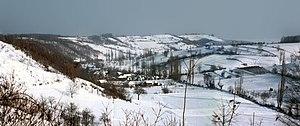
Kaludra est un village de Serbie situé dans la municipalité de Rekovac, district de Pomoravlje. Au recensement de 2011, il comptait 285 habitants.